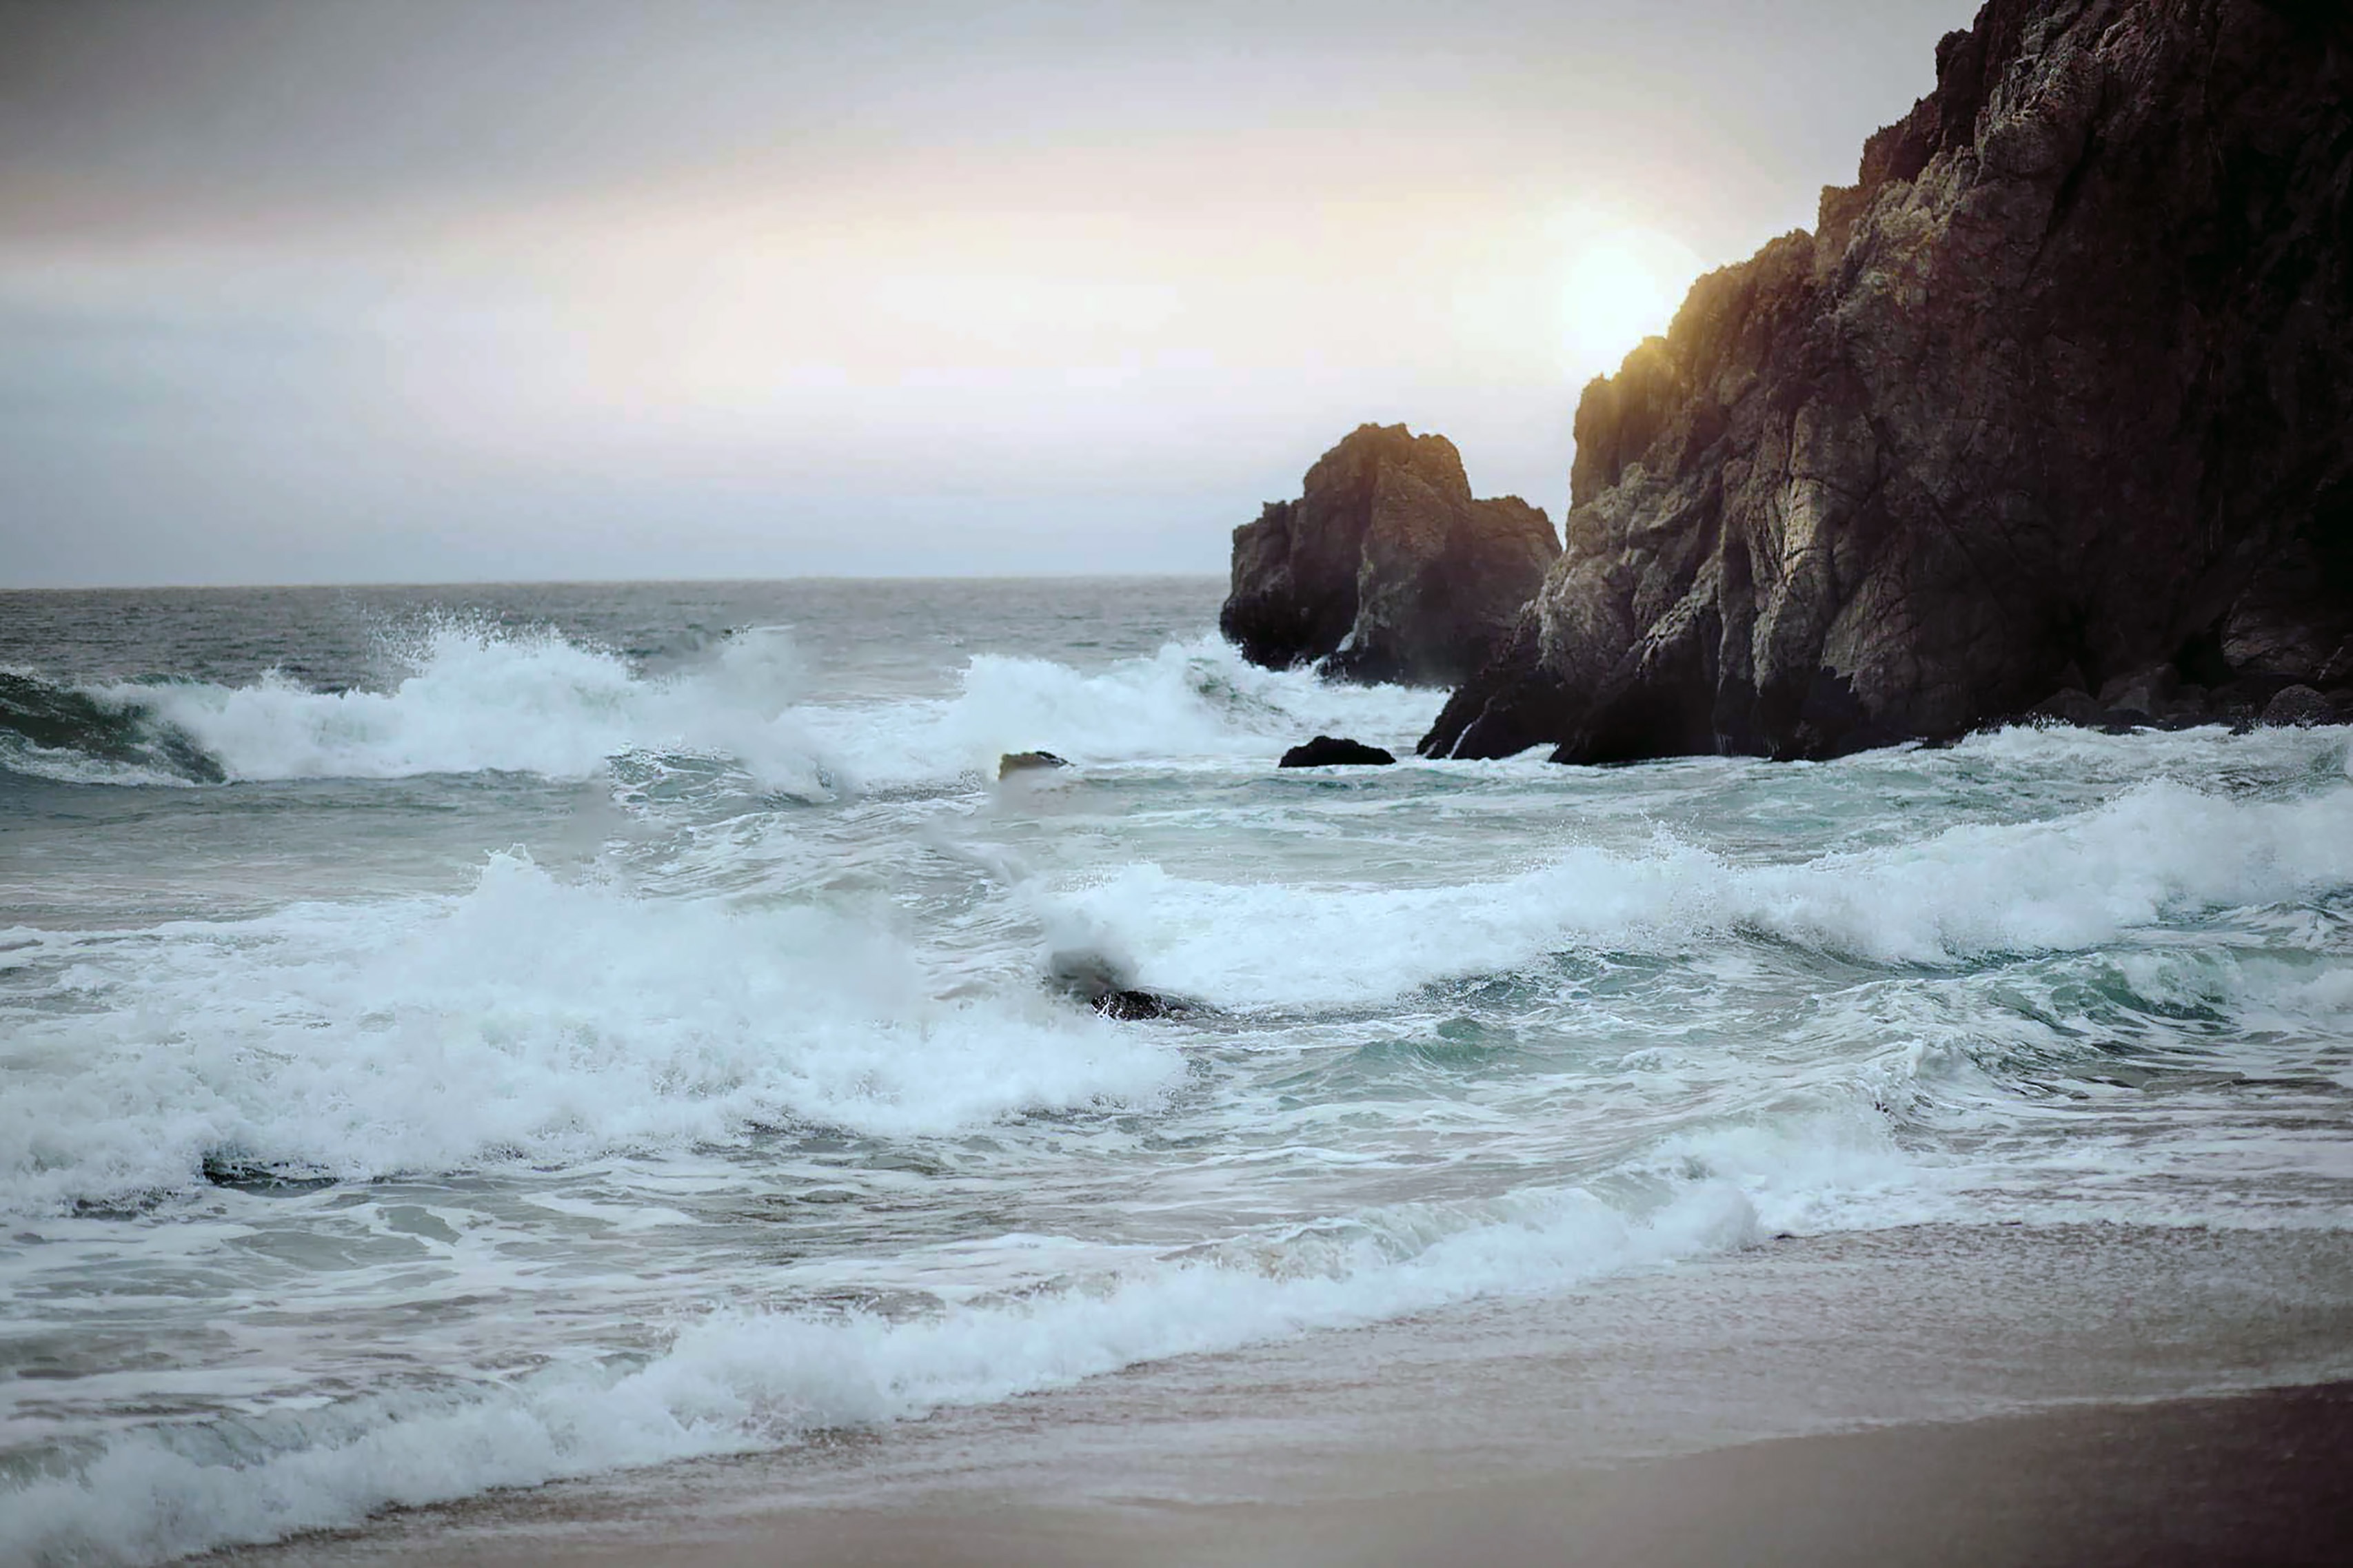
beach, sea, coast, water, sand, rock, ocean, cloud, morning, shore, wave, coastline, cliff, weather, terrain, material, body of water, waves, cape, atmospheric phenomenon, wind wave